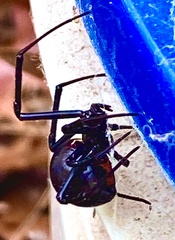
Species: Lactrodectus_hesperus